Joe Shaughnessy

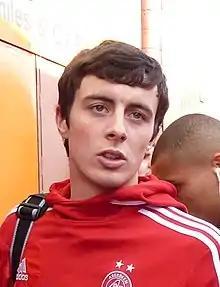
Shaughnessy with Aberdeen in 2012

Ahead of the 2012–13 season, manager Craig Brown believed Shaughnessy and Low had performed well at Forfar Athletic and considered him using them in the first team in the near future. In pre-season friendly matches, Shaughnessy scored twice in a 12–0 win over VfB Alstatte and a 2–1 win over Manchester United as part of Neil Simpson testimonial on 14 August 2012. On 7 December 2012, Shaughnessy signed a contract extension with Aberdeen until 2015. He scored his first competitive goal for Aberdeen four days later in the Scottish Cup Fourth Round Replay win over Motherwell.